Milorad Mandić

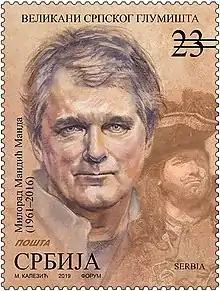
Mandić on a 2019 Serbian stamp

Milorad Mandić Manda (3 May 1961 – 15 June 2016) was a Serbian actor. He appeared in more than sixty films during his career.